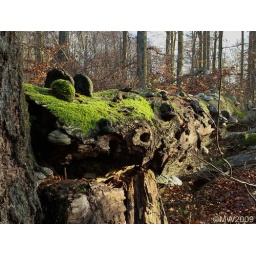
Autumn has arrived in southern Sweden. I found an old tree in the forest ...